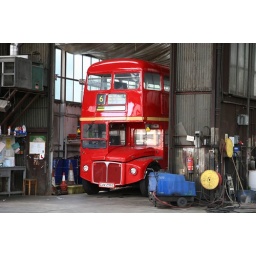
In a bus depot in Colchester I spotted this London Bus, a Routemaster I think they are called.